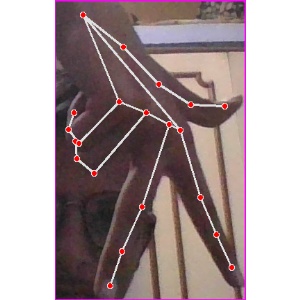
अक्षर: ग